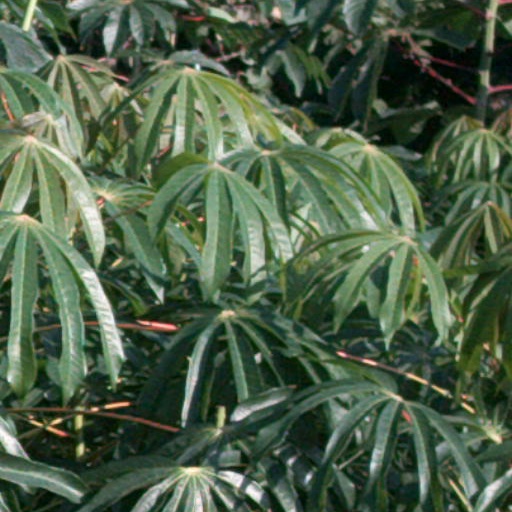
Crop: cassava